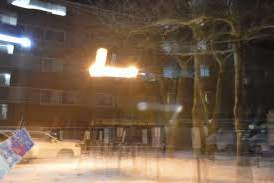
Denominación: 100